Quentin Jammer

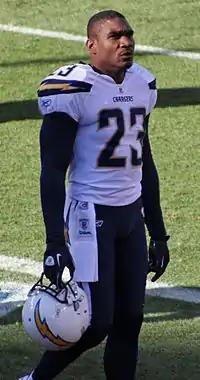
Jammer with the San Diego Chargers in 2011

Quentin Tremaine Jammer (born June 19, 1979) is an American former professional football cornerback who played twelve seasons in the National Football League (NFL). He played college football for the Texas Longhorns, earning unanimous All-American honors, and became a first round draft pick of the San Diego Chargers in the 2002 NFL draft. He also played for the Denver Broncos for one season.